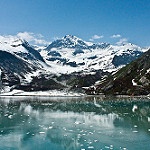
Label: glacier